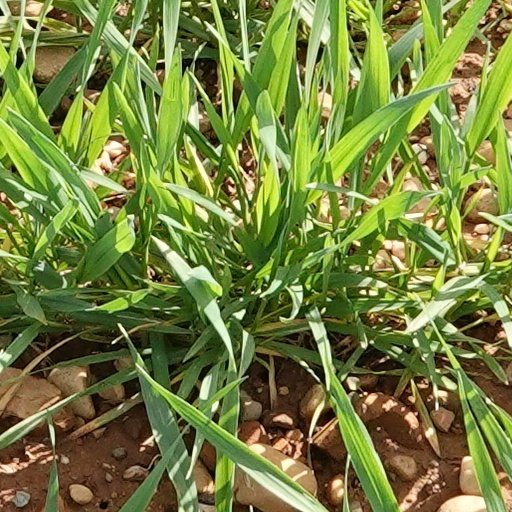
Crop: wheat